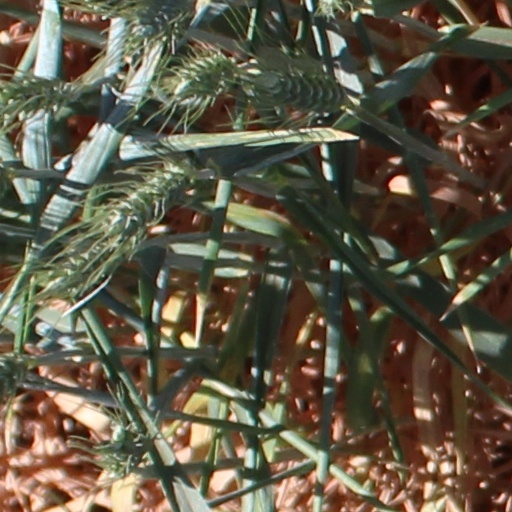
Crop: wheat